Kitty from Kansas City (film)

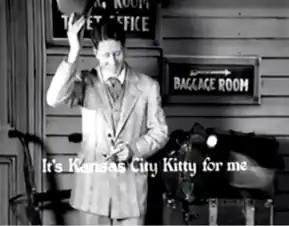
Rudy Vallee tipping his hat.

In the film, there are a variety of characters. The main characters is Kitty, who is portrayed by Betty Boop. She attempts to go to 'Rudy Valley', which is a pun on Rudy Vallee, who (according to the song) was Kitty's former boyfriend. There is Kitty's animals, which are both a cat and a parrot. Kitty attempts to take them both to a train to her intended destination, but fails, as she is caught on a hook from another train. The film also features a cameo from Rudy Vallee, who is originally portrayed in a disguise. He reveals his true identity near the end of the song.